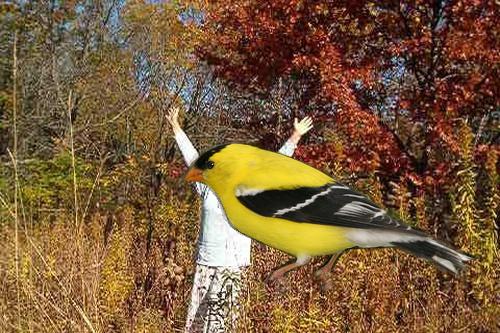
Bird species: American_Goldfinch
Bird type: landbird
Background: land